Nikephoros Xiphias

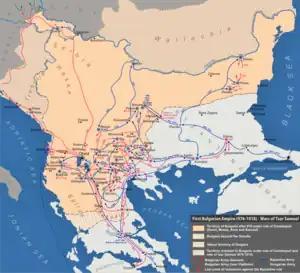
Map of the Byzantine–Bulgarian wars in the time of Emperor Basil II and Tsar Samuel of Bulgaria

Nikephoros appears for the first time in Emperor Basil II's Bulgarian wars, in 999/1000, 1000/1 or 1002, depending on the source. At the time he was a "protospatharios", and along with the "patrikios" Theodorokanos, he commanded a campaign deep into Bulgarian lands. Setting out from Mosynopolis, the two generals crossed the Balkan Mountains and captured the old Bulgarian capitals of Pliska and Great Preslav, along with Little Preslav. They then plundered the Dobruja, left behind garrisons and returned to their base. It is unclear whether he was already the military governor ("strategos") of Philippopolis at the time, or was appointed to it after the successful conclusion of the campaign, as John Skylitzes reports, when Theodorokanos, who is known to have previously held the post, retired due to his advanced age.